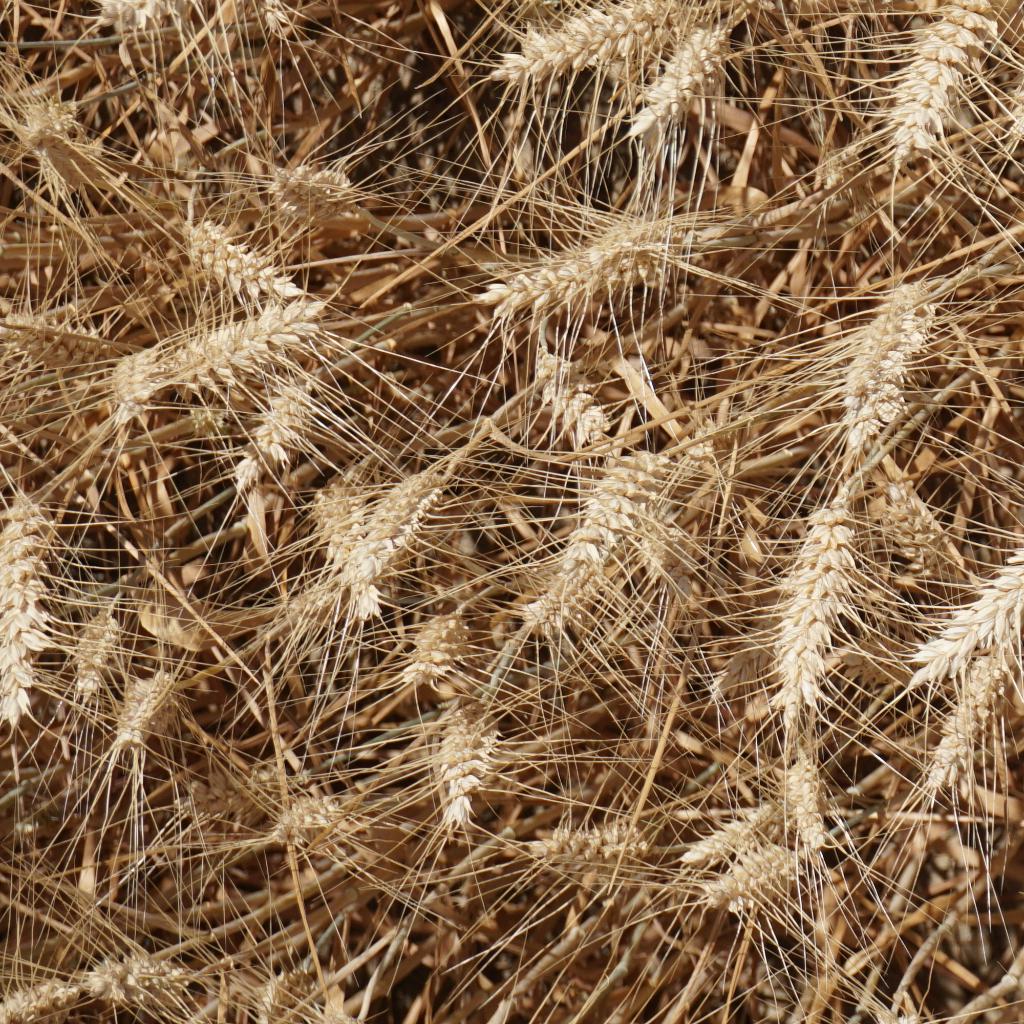
Country: France
Location: Gréoux
Wheat development stage: Filling - Ripening